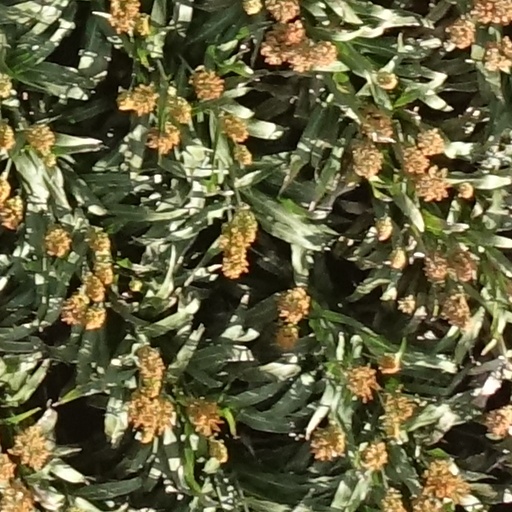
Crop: sorghum